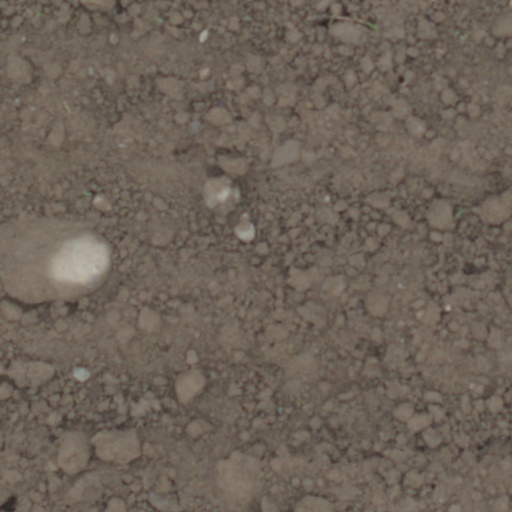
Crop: wheat